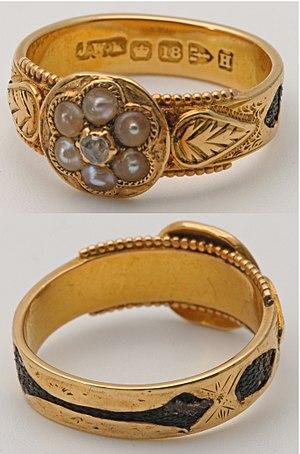
Une bague de deuil est une bague portée en souvenir d'une personne décédée. Elle porte souvent le nom et la date du décès de la personne, et possiblement une image, ou une devise. Les bagues de deuil sont généralement payées par la personne commémorée, ou ses héritiers, et souvent indiquées, avec la liste des destinataires, dans les testaments.